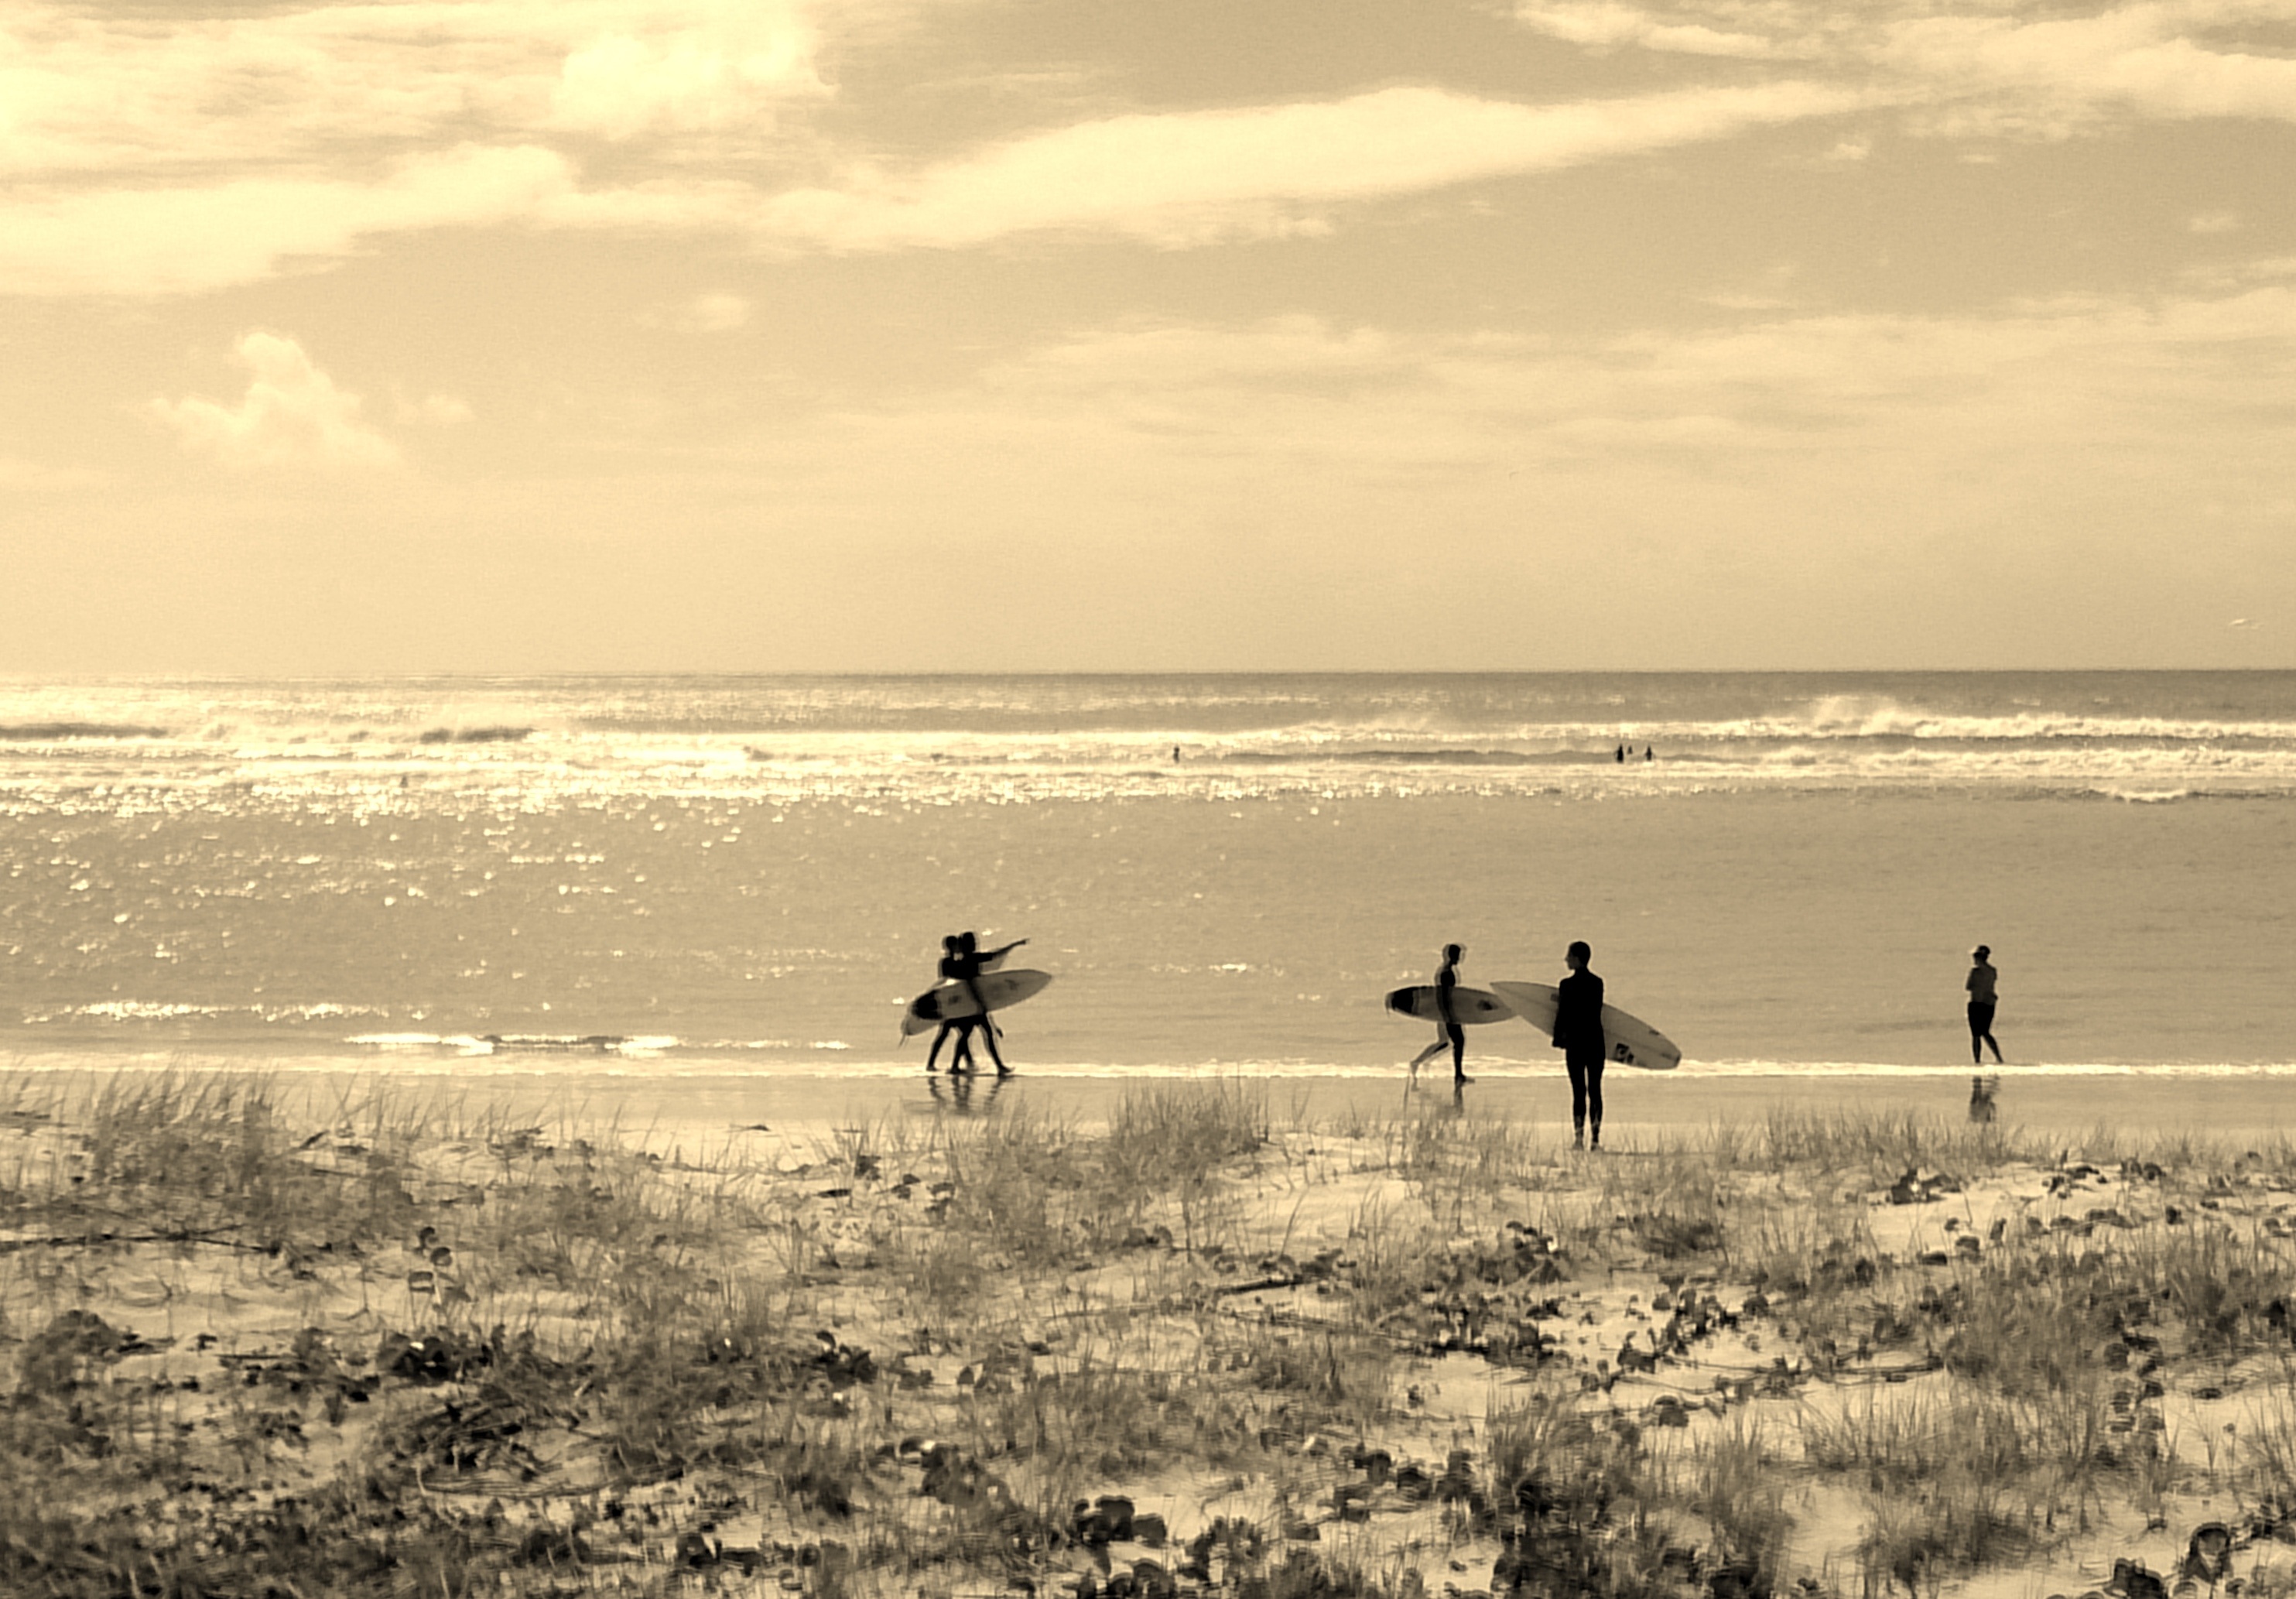
beach, sea, coast, nature, sand, ocean, horizon, cloud, people, sunset, morning, shore, wave, summer, surfing, surfboard, monochrome, swimming, body of water, outdoors, surfers, mudflat, atmospheric phenomenon